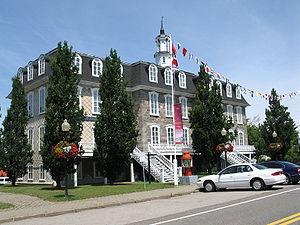
Façade du Musée maritime du Québec, situé à L'Islet, Québec.
Le Musée maritime du Québec est un musée maritime situé au cœur de la municipalité de L'Islet, dans la région de Chaudière-Appalaches au Québec. Le musée est composé d'un parc extérieur où l'on retrouve des navires musées, d'un bâtiment historique où l'on présente des expositions sur la thématique de la mer ainsi que d'une chalouperie présentant la thématique de la construction de petits navires en bois.
L'Islet est une municipalité de la municipalité régionale de comté de L'Islet, au Québec, constituée le 1ᵉʳ janvier 2000. Elle est située dans la région administrative des Chaudière-Appalaches.